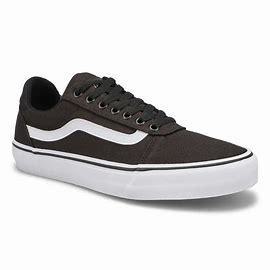
Brand: Vans
Model: Ward